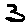
Label: 3